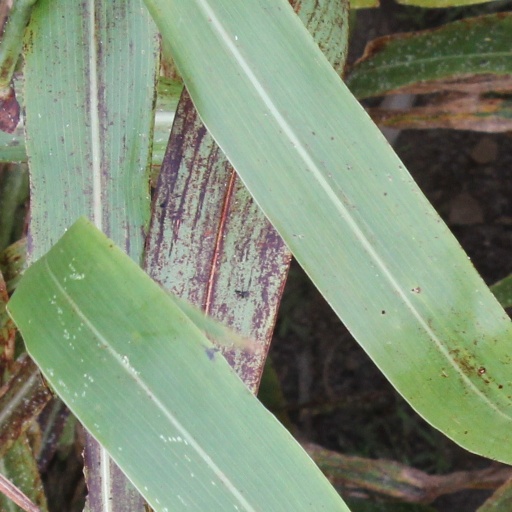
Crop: sorghum